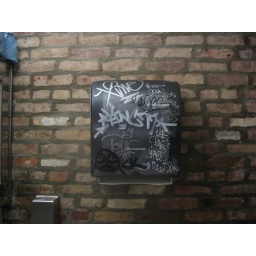
Graf shit all over the paper towel dispenser.